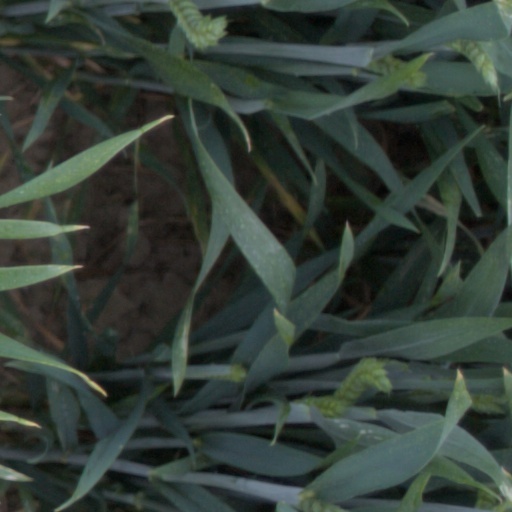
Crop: wheat